Palatinate Forest

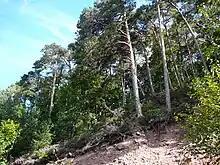
A pine stand, almost 200 years old, on the northwest slopes of the Rehberg

The conditions described above have also led to the formation of a great number of wetlands, that are frequently linked to spring horizons and into which groundwater reaches the surface again. As a result, bogs, bog lakes and other small lakes, the so-called "woogs" are typical of the Palatine Forest, albeit the majority of "woogs" do not have a natural origin. They were more often artificially laid out by the impoundment of streams and were used as stages and reservoirs for timber rafting. However, the area covered by all the lakes and "woogs" in the Palatine Forest is not significant. The best known are the Gelterswoog on the northwestern edge, the Clausensee in the southwest and the Eiswoog in the northeast.